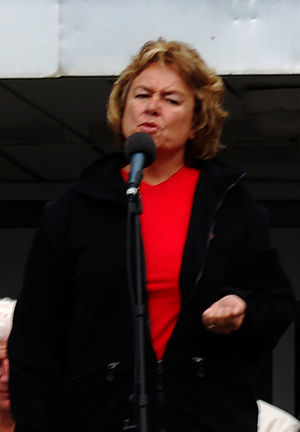
Anne-Lise Bakken
Anne-Lise Bakken er en norsk politiker. I perioden 1977 til 1989 repræsenterede Bakken Hedmark i Stortinget, med undtagelse af en periode fra 1986 til 1988 hvor hun var minister i Gro Harlem Brundtlands anden regering.